John Keats

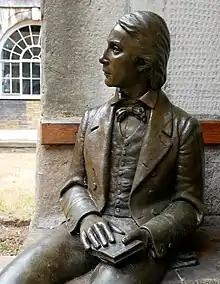
Sculpture of Keats, seated on bench, at Guys and Saint Thomas' Hospital, London

The largest collection of the letters, manuscripts, and other papers of Keats is in the Houghton Library at Harvard University. Other collections of material are archived at the British Library, Keats House, Hampstead, the Keats–Shelley Memorial House in Rome and the Pierpont Morgan Library in New York. Since 1998 the British Keats-Shelley Memorial Association have annually awarded a prize for romantic poetry. A Royal Society of Arts blue plaque was unveiled in 1896 to commemorate Keats at Keats House.